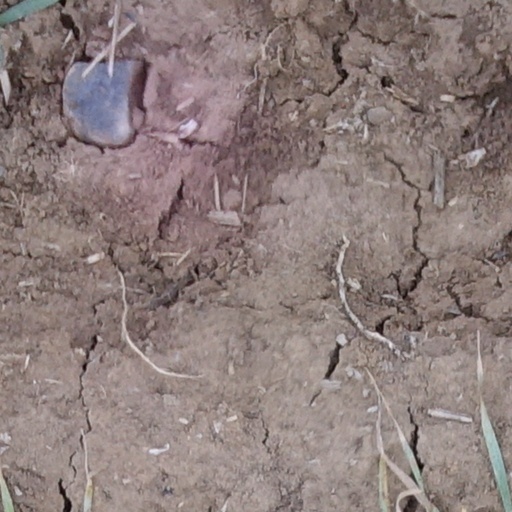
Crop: wheat